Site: brandenburg
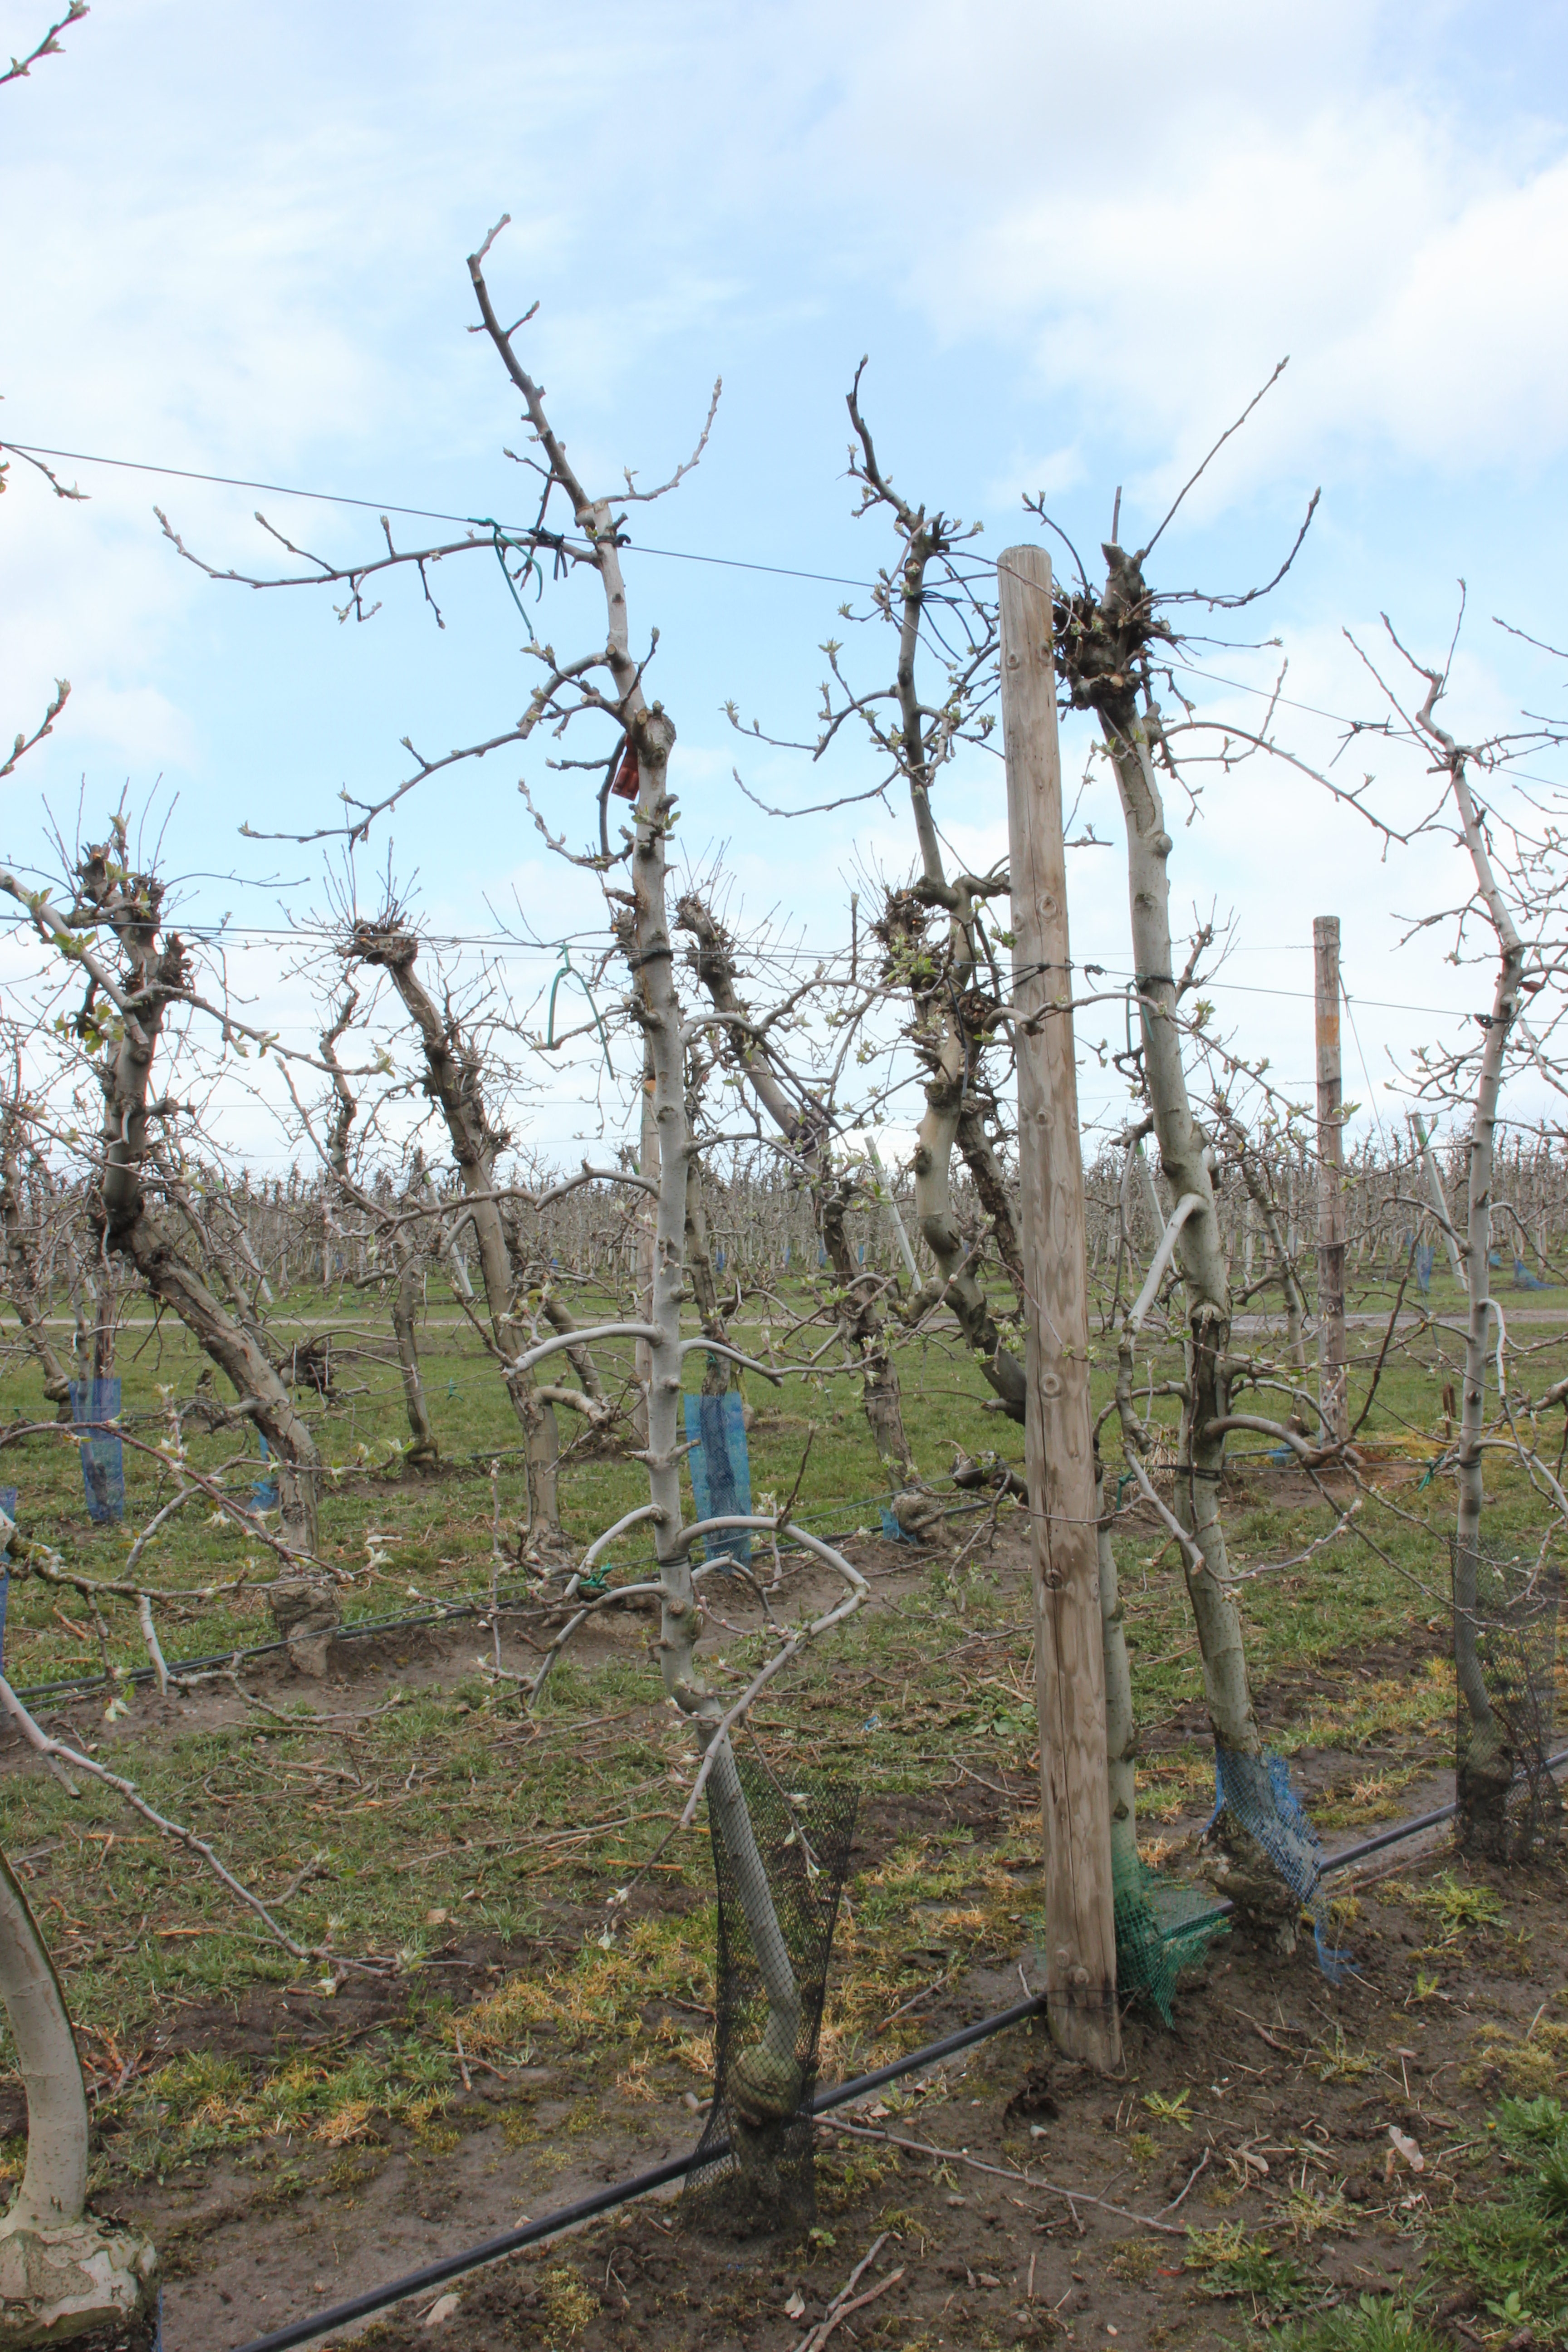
Growth stage (BBCH 55): Inflorescence emergence